Zan: Yasha Enbukyoku

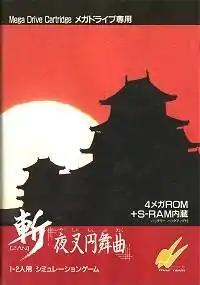
Cover art of the Mega Drive version

is a 1990 strategy video game by Wolf Team. Set in Feudal Japan, it follows yaksha warriors fighting against demons. Units must be deployed for both protection and attack.